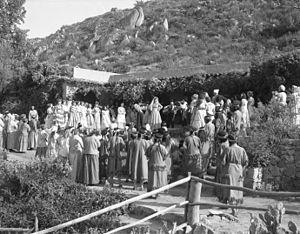
Helen Maria Hunt Jackson est une écrivaine américaine surtout connu pour son roman Ramona, consacré aux mauvais traitements infligés aux Amérindiens dans le Sud de la Californie.